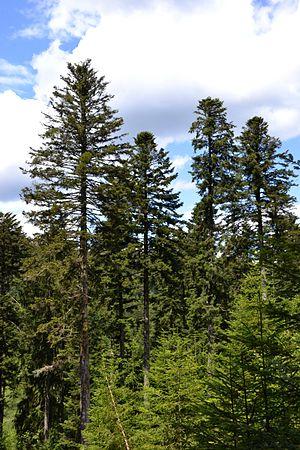
Sapins pectinés, Le Tholy, Vosges
La flore du massif des Vosges se répartit entre un étage collinéen, un étage montagnard et un étage subalpin. L'étage collinéen s'étend jusqu'à 500 mètres d'altitude environ. Entre 500 et 1 000 mètres se situe l'étage montagnard, puis au-delà, l'étage subalpin dont le point culminant est le Grand Ballon, à 1 424 mètres. Les différentes conditions environnementales sont à l'origine d'une végétation variée. Du fait de l'orientation nord-sud de la zone montagneuse, il existe un contraste marqué entre l'est et l'ouest, les vents d'ouest apportant les précipitations qui tombent en abondance sur le versant lorrain et les sommets, alors que le versant alsacien est plus sec.